Evil Angel (studio)

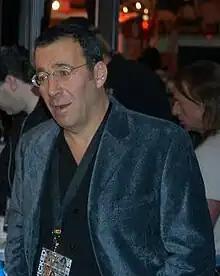
Evil Angel owner John Stagliano.

The company's rise to prominence was fueled by the industry switch from film to videotape. In the late 1970s, a feature-length porn film shot on photographic film—usually 35mm—might have cost as much as $350,000. In 1983, the VCR had been recently introduced, and producers were beginning to make pornographic films on videotape. A film using video could be made for as little as $5,000, compared to a minimum of $40,000 for a movie shot on film. Into the 1990s, by shooting its productions with video cameras, Evil Angel could still make films for $8,000. Stagliano initially had little knowledge of filmmaking, but he made his first movie for $8,000 in 1983: "Bouncing Buns", starring Stacy Donovan. For the next six years, he shot films for other companies to manufacture and distribute.